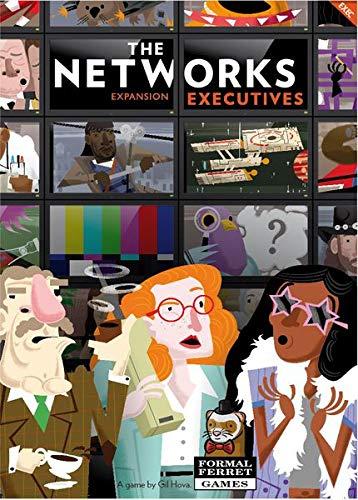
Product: The Networks: Executives Expansion
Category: Toys & Games | Games & Accessories | Game Collections
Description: Great Gift Idea.
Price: $22.12
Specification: ProductDimensions:8.7x2x6.5inches|ItemWeight:1.87pounds|ShippingWeight:1.88pounds(Viewshippingratesandpolicies)|ASIN:B07DF3D21K|Itemmodelnumber:NETW03FFA|Manufacturerrecommendedage:12yearsandup